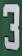
Number: 3